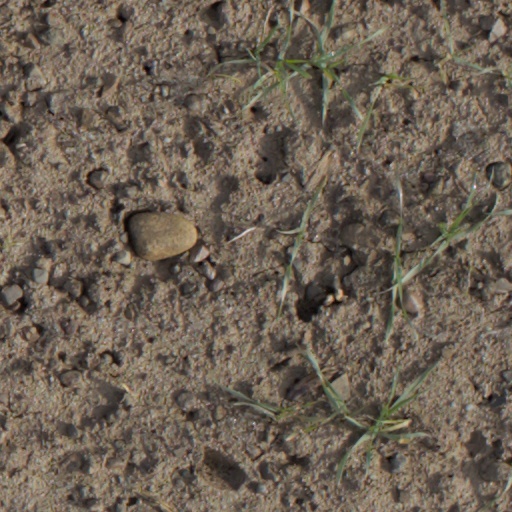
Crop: wheat